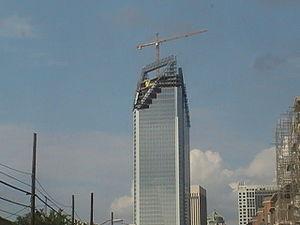
La liste des plus hautes constructions de Charlotte regroupe les plus hauts gratte-ciels et bâtiments situés dans la ville de Charlotte, dans l'État de Caroline du Nord, aux États-Unis. La construction la plus élevée de la ville, qui culmine à 265 m de hauteur depuis 1992, est le gratte-ciel Bank of America Corporate Center. Sa hauteur la place à la première place des bâtiments les plus hauts de l'État de Caroline du Nord, et à la 25ᵉ place des bâtiments les plus hauts des États-Unis. Le deuxième plus haut gratte-ciel de la ville de Caroline est le projet architectural, en cours de construction, du nom de Duke Energy Center, qui s'élève à 233 mètres, mais dont les travaux se sont arrêtés au début de l'année 2009. Le gratte-ciel du nom de Hearst Tower, d'une hauteur de 201 mètres, est la seconde construction achevée la plus haute de la ville et de l'État de Caroline du Nord. Huit des dix bâtiments les plus élevés de Caroline du Nord se situent dans la ville de Charlotte.